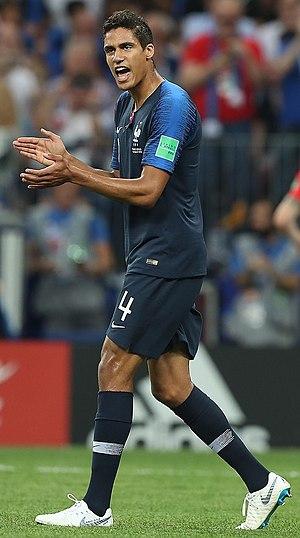
Raphaël Varane, né le 25 avril 1993 à Lille, est un footballeur international français, jouant au poste de défenseur central qui évolue actuellement en Liga au Real Madrid.